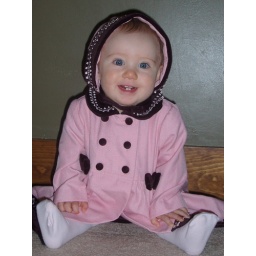
There is a dress underneath that prety pink and brown coat. :)